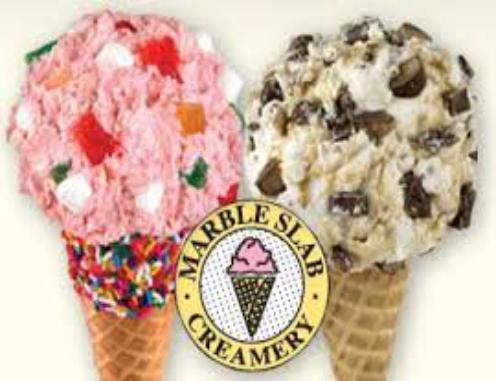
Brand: Marble Slab Creamery
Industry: Food